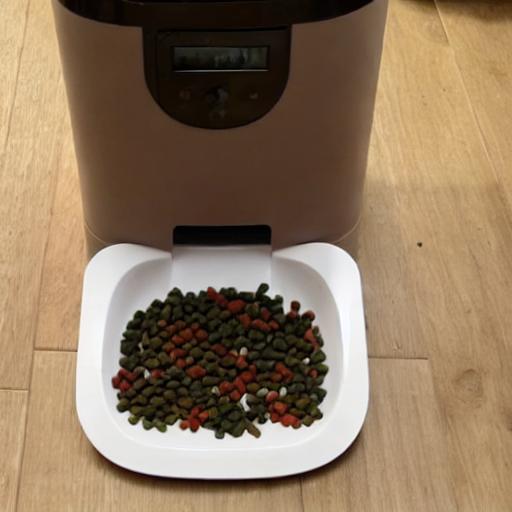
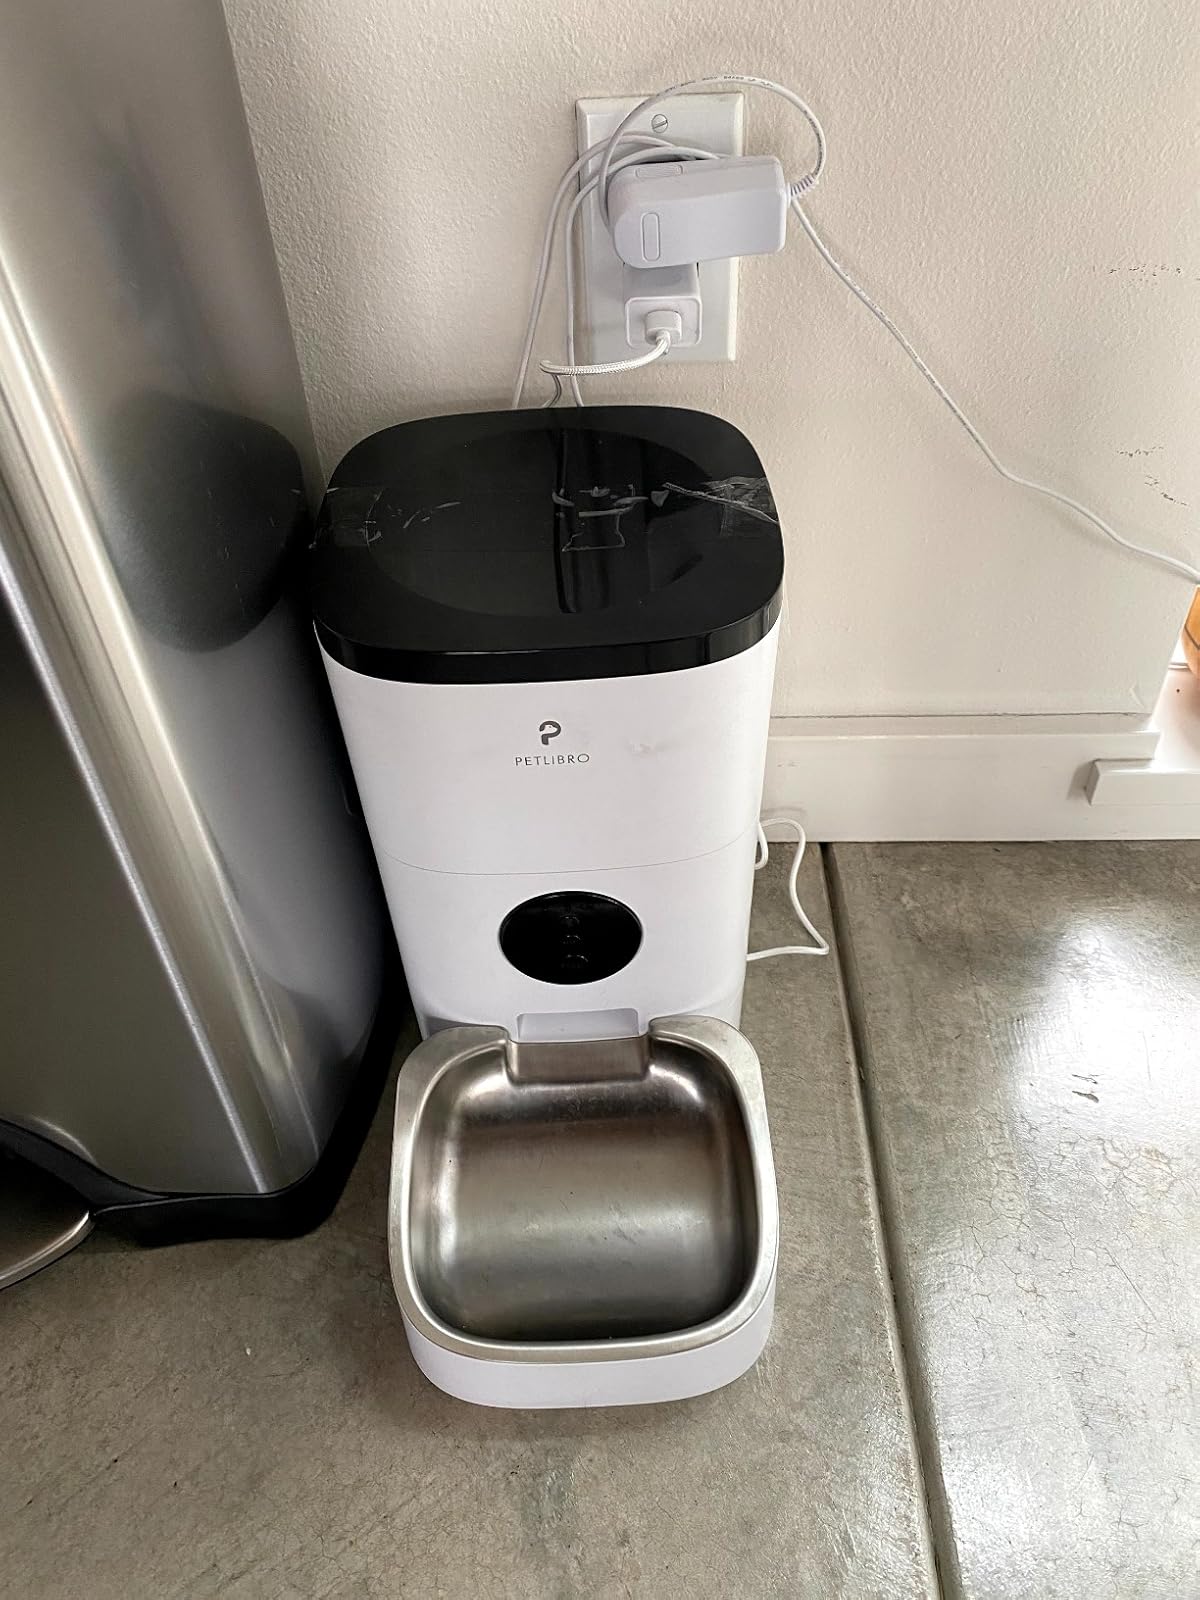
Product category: items_feeder
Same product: no